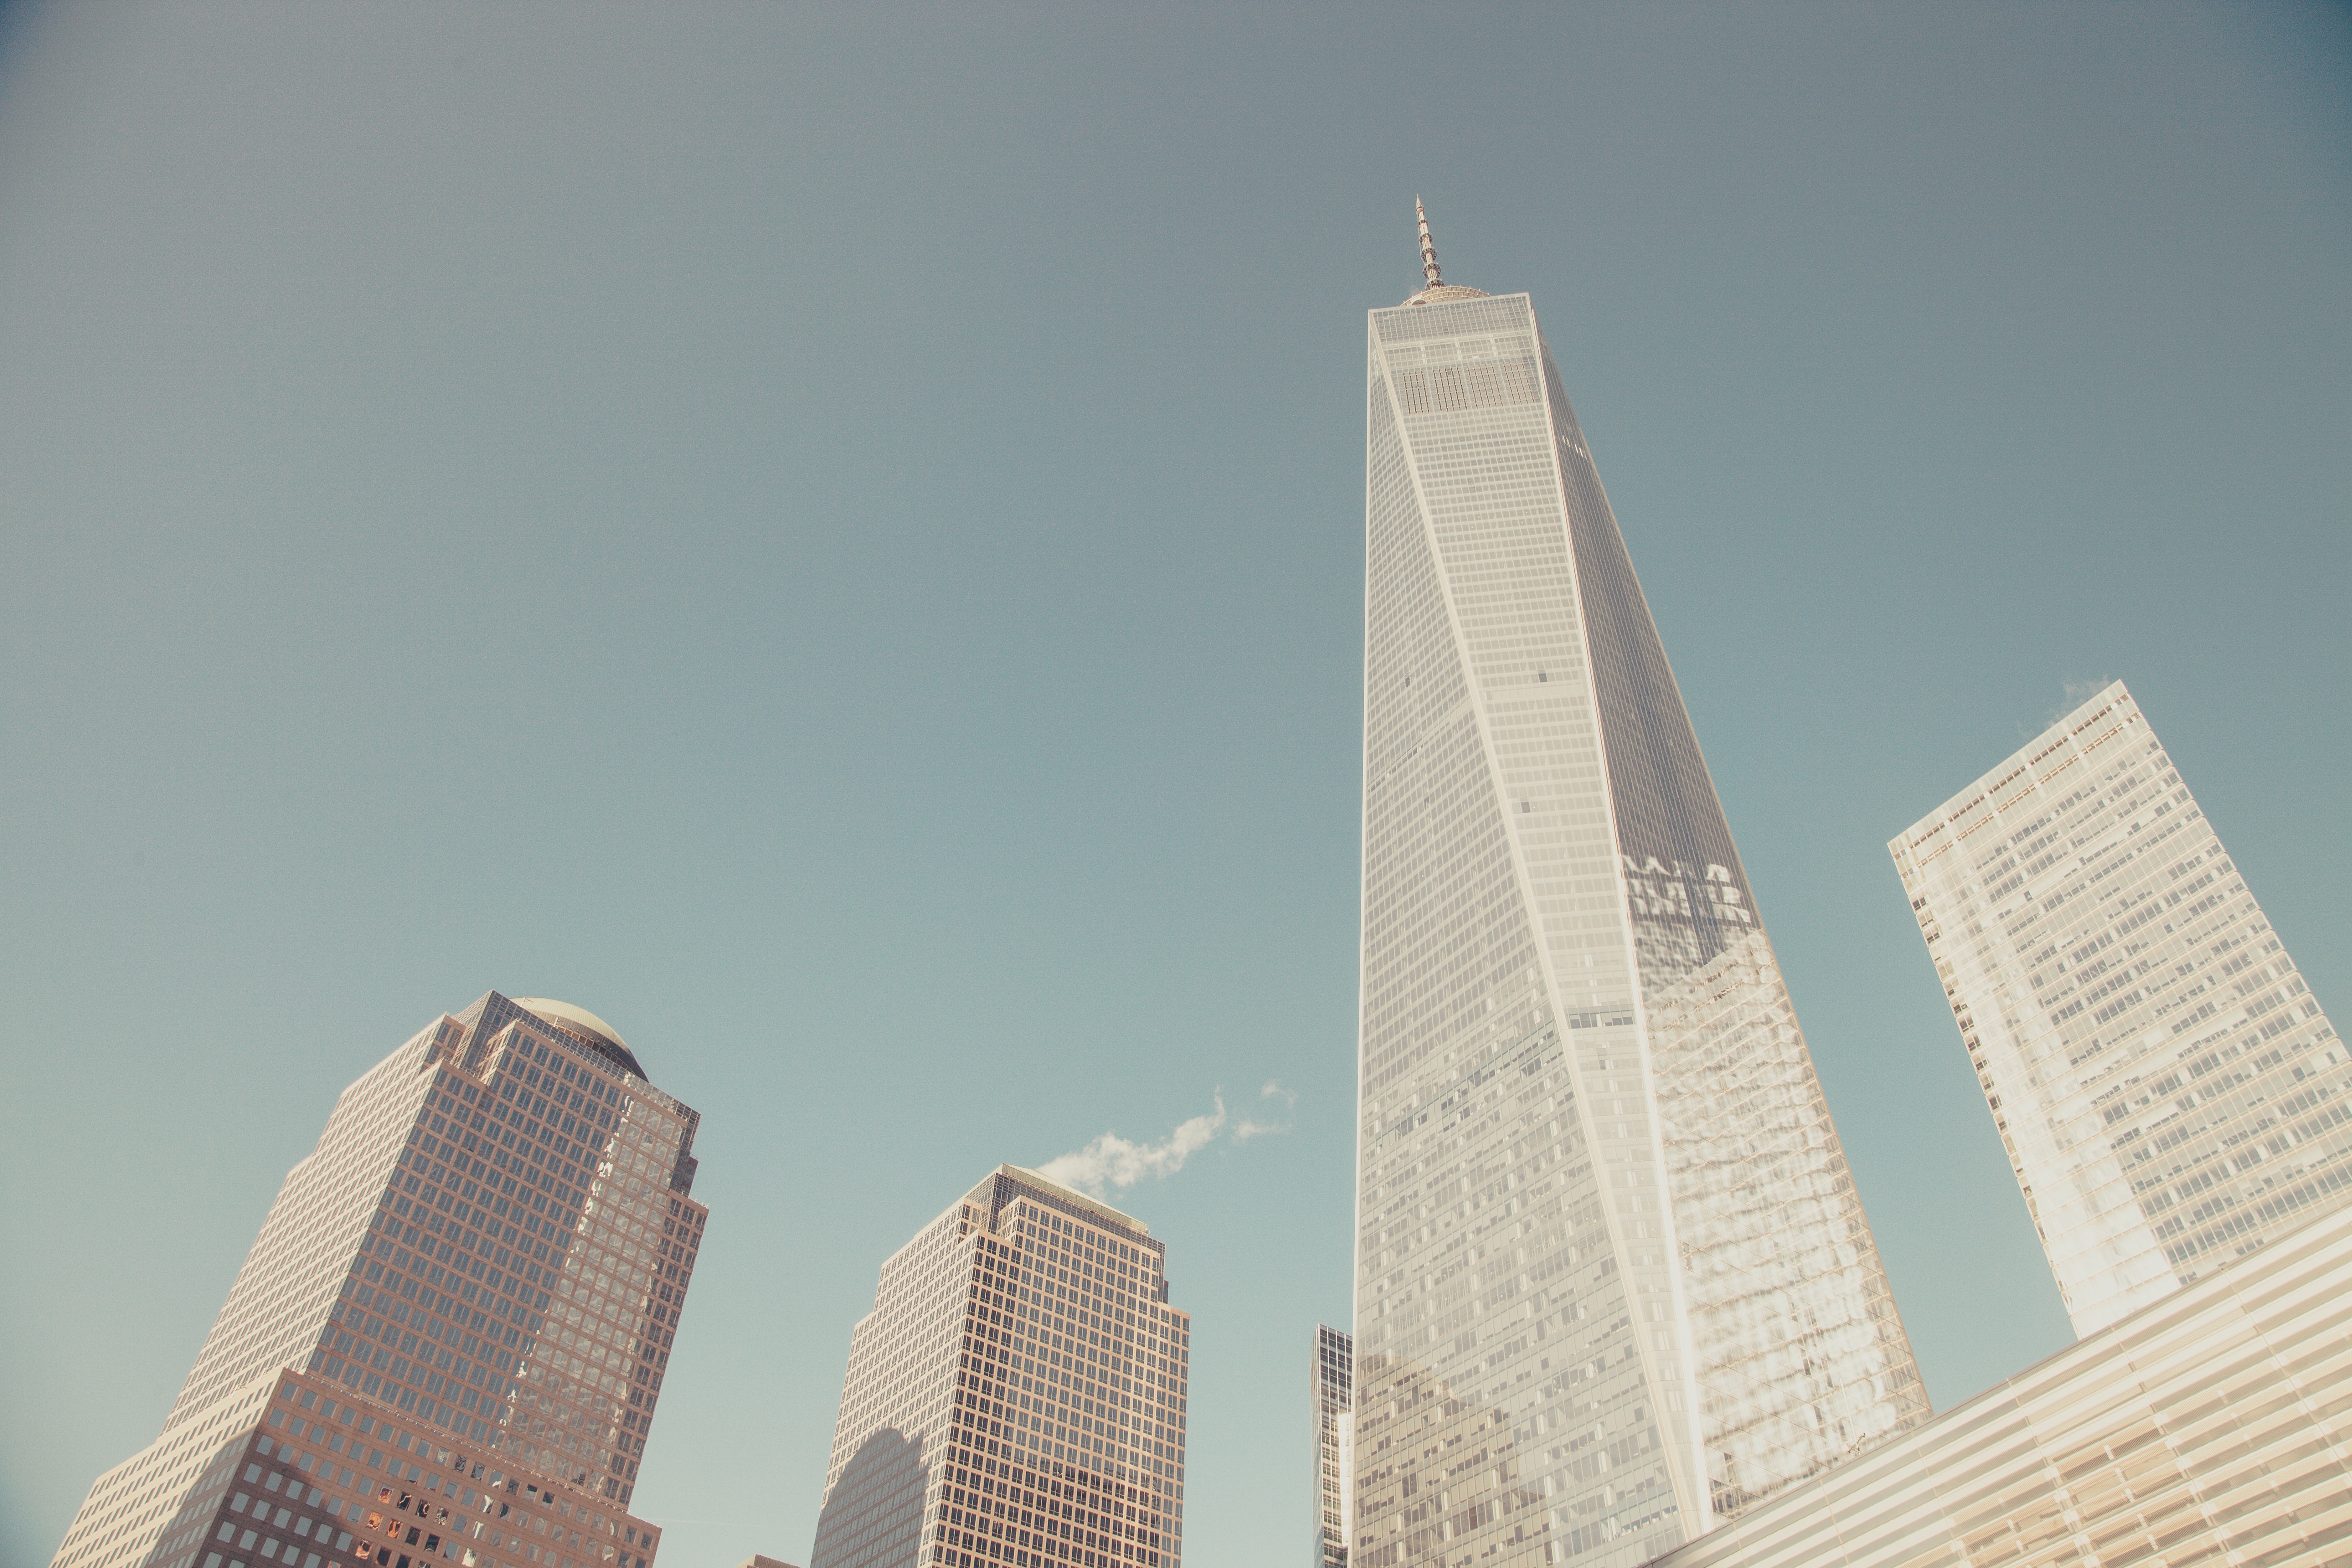
architecture, skyline, city, skyscraper, cityscape, downtown, tower, landmark, tower block, shape, metropolis, human settlement, atmosphere of earth, metropolitan area